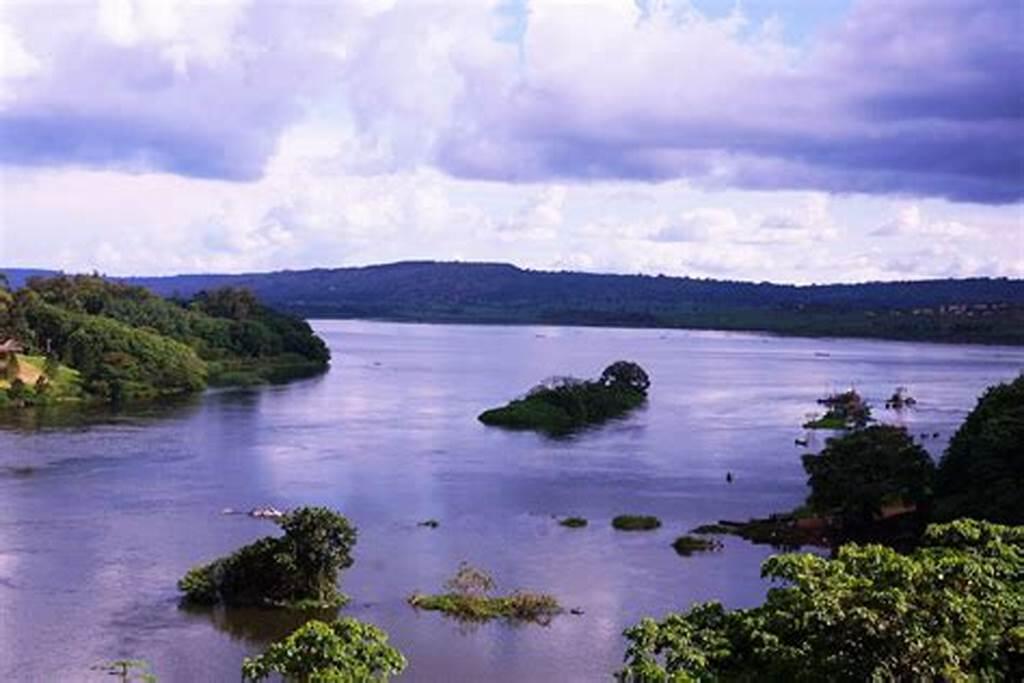
Mazingira mazuri na ya kuvutia yaliyo na mto mkubwa ambao unatiririsha maji masafi taratibu pembezoni kukiwa na miti mirefu na vichaka vya rangi ya kijani pamoja na milima na mabonde.